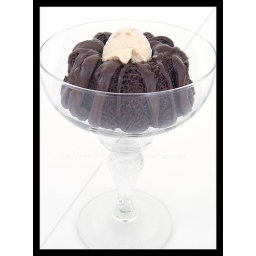
A cake from Jack in the box restaurant. with a scoop if Dulce Deleche ice cream.